Emil Assentato

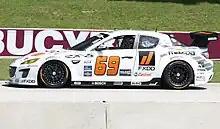
2011 Rolex Sports Car

Podium finishes in the Rolex GT Series included: 3rd in the 6 Hours of Watkins Glen, 2002: 3rd, Six hours of Mont Tremblant, 2004: 3rd, Virginia International Raceway, 2004; 2nd GT Class, Rolex 24 Hours of Daytona 2005. Competed in several events in the American Le Mans Series in a BMW M3 E46 in 2002. 2008 - Rolex GT Watkins Glen 6 Hour 1st place 2009 - Rolex GT Watkins Glen 2 Hour 1st place, Rolex GT Montreal 3rd place.